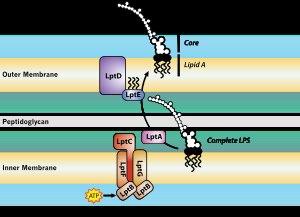
Les lipopolysaccharides, également appelés lipoglycanes ou endotoxines, sont de grosses molécules constituées d’un lipide et d’un polysaccharide composé d’un antigène O, d’un noyau externe et d’un noyau interne reliés par une liaison covalente. Ils se trouvent dans la membrane externe des bactéries à Gram négatif.